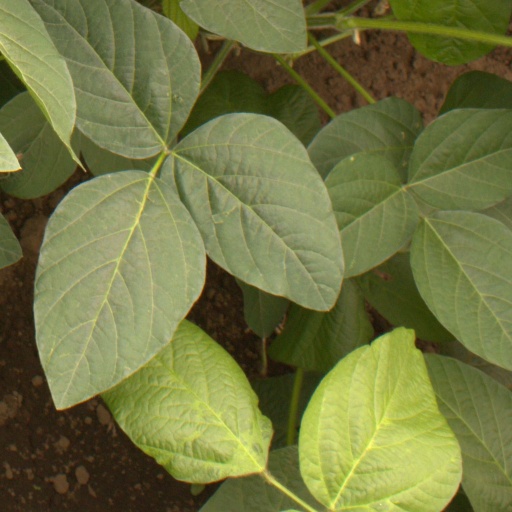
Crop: soybean